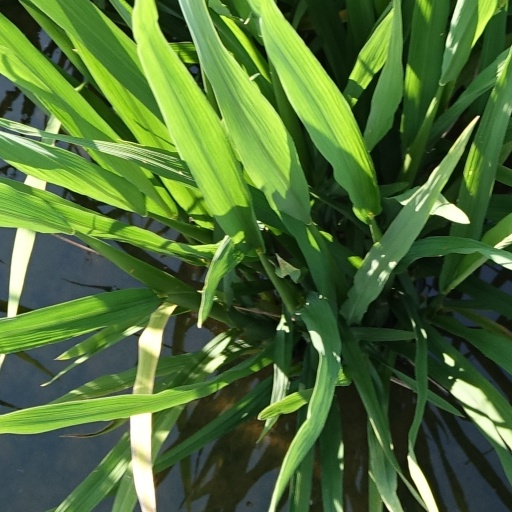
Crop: rice